St Michael's Church, Flixton

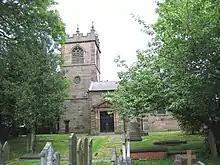
The church viewed from the south in June 2009

St Michael's Church, Flixton, is a Grade II* listed Church of England parish church situated in Flixton, Greater Manchester, within the Diocese of Manchester. Historically, the parish also encompassed Urmston. The church is dedicated to Michael the Archangel. Potentially a site of worship since before the Norman Conquest of 1066, the church is documented to have been established by at least 1198. From the 13th to the 19th centuries, it was under the jurisdiction of the Diocese of Lichfield.